Question: Please indicate a possible affordance area of hold_frisbee that can be used for holding
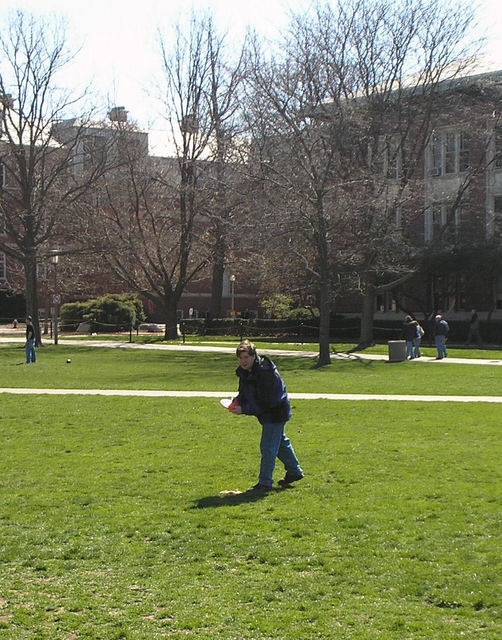
Answer: [217.925, 397.782, 243.156, 414.089]